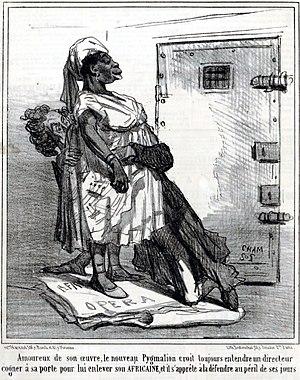
Caricature de Cham sur L'Africaine de Meyerbeer
L'Africaine est un opéra en cinq actes de Giacomo Meyerbeer, sur un livret d'Eugène Scribe, dont la première représentation eut lieu le 28 avril 1865 à l'Opéra de Paris sous la direction de François Hainl. Dernière œuvre de celui qui est le plus célèbre compositeur d’opéras de son époque, son élaboration s’est étalée sur plus de vingt ans, avec une succession de versions, tant du livret que de la partition. Mort le lendemain du jour où il met un point final à sa composition, Meyerbeer ne peut participer au travail de révision lors des répétitions. Cette tâche est confiée au musicographe belge François-Joseph Fétis qui ne peut résoudre toutes les contradictions inhérentes à une durée de gestation aussi longue. Il en ajoute même de nouvelles, avec certaines coupures nuisant à la bonne compréhension de l’intrigue, ou la restauration du titre original L’Africaine à un ouvrage rebaptisé entretemps Vasco de Gama et dont l’héroïne n’est plus africaine. En dépit de ces vicissitudes, l’opéra connaît un triomphe dès sa création et parvient à se maintenir au répertoire, Meyerbeer ayant eu le soin de se renouveler en adoptant les préceptes nouveaux de l’opéra lyrique.